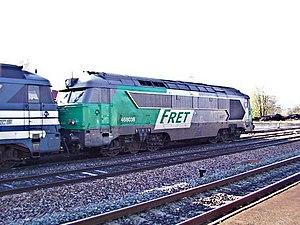
Les A1AA1A 68000 sont des locomotives diesel de la SNCF à usage mixte voyageurs ou marchandises. Elles ont été commandées le 7 juin 1961, et la première a été mise en service le 13 décembre 1963 au dépôt de Chalindrey.